The Sixth Extinction II: Amor Fati

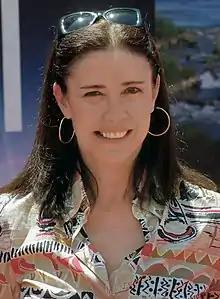

"The Sixth Extinction II: Amor Fati" features a number of actors and actresses who had not appeared on the show for two or three years, including Hardin as Deep Throat, Rebecca Toolan as Teena Mulder, and Megan Leitch as Samantha Mulder. Hardin had last appeared in the fourth-season episode "Musings of a Cigarette Smoking Man" during a flashback sequence, and Toolan's most recent role was in the second installment of the sixth-season episode "Dreamland". Likewise, Leitch—who portrayed Samantha as an adult—had acted in the second part of the fifth-season opener "Redux". Casting director Rick Millikan and the producers encountered difficulties when casting the boy whom Mulder meets on the beach in his dream. Originally, they cast the child of series producer Paul Rabwin's neighbor, but child labor laws dictated a limit on his daily working hours, so twin boys were cast to allow the scenes to be shot in a single day.